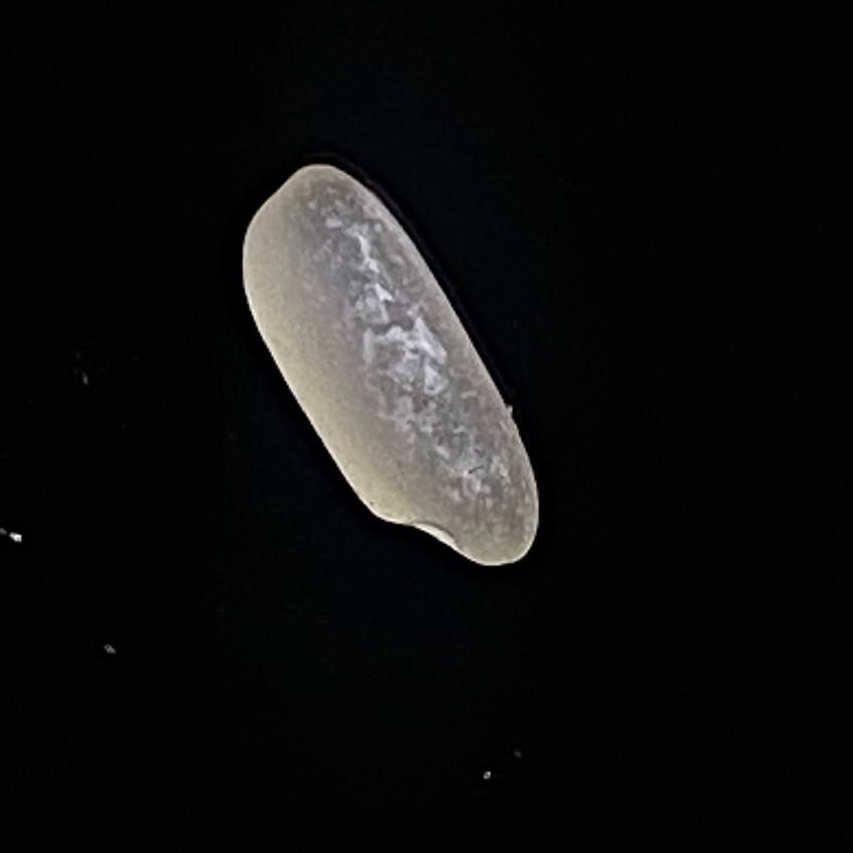
Rice variety: Paijam